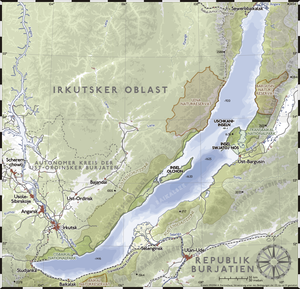
Bajkalsøen
Kort over Bajkalsøen
Bajkalsøen er en sø i det sydlige Sibirien i Rusland mellem Irkutsk oblast Republikken Burjatia.